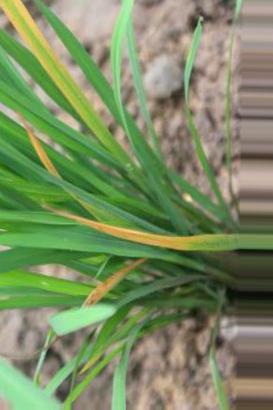
Nhãn: Tungro virus